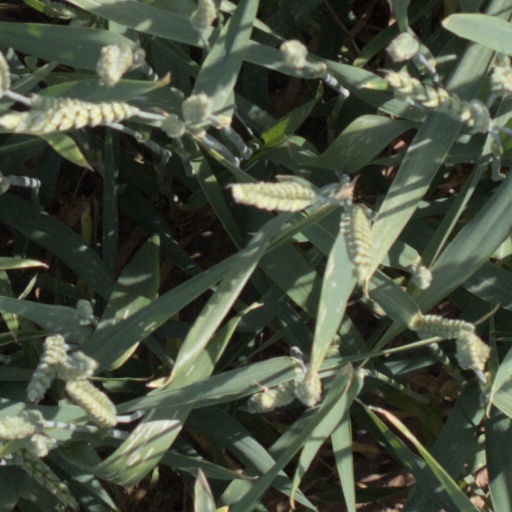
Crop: wheat